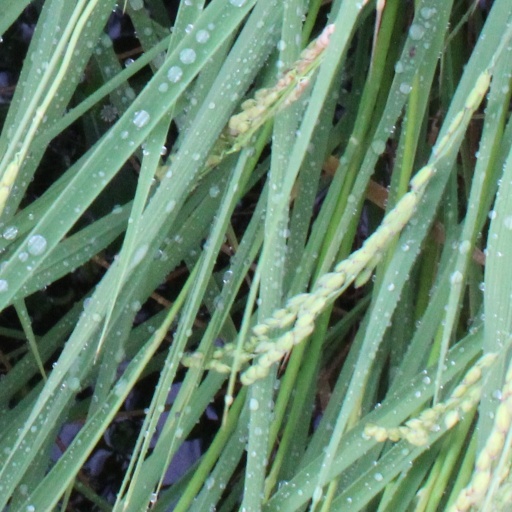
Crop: rice